1964 Savage Mountain B-52 crash

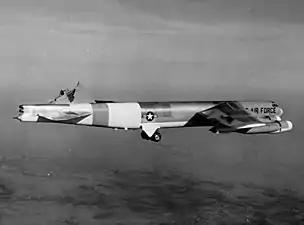
Three days prior the Savage Mountain accident, a similar incident occurred in which a B-52H lost its vertical stabilizer over New Mexico. The crew was able to maintain control and landed safely.

The B-52D was returning to Georgia from Massachusetts after an earlier Chrome Dome airborne alert to Europe. It carried two B53-0 Y1 nuclear bombs in ferry configuration, with no electrical connections between the bombs and the aircraft. Near Meyersdale, Pennsylvania, on a path east of Salisbury, Pennsylvania; and after altitude changes to evade severe turbulence; the vertical stabilizer broke off. The aircraft was left uncontrollable as a result; the pilot ordered the crew to bail out, and the aircraft crashed. The wreckage of the aircraft was found on the Stonewall Green farm. Today, the crash site is in a private meadow of Elbow Mountain within Savage River State Forest, along the public Savage Mountain Trail just north of the Pine Swamp Road crossing.